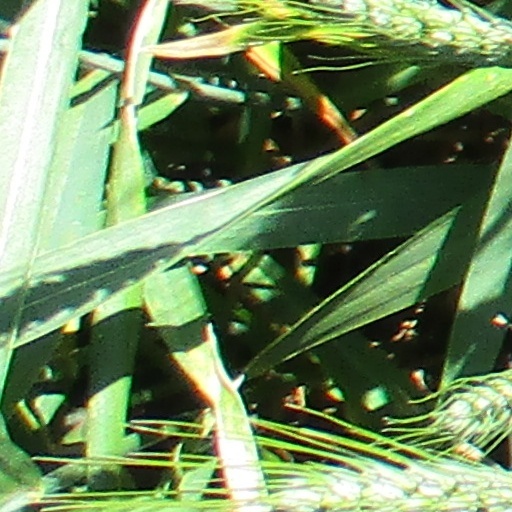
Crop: wheat